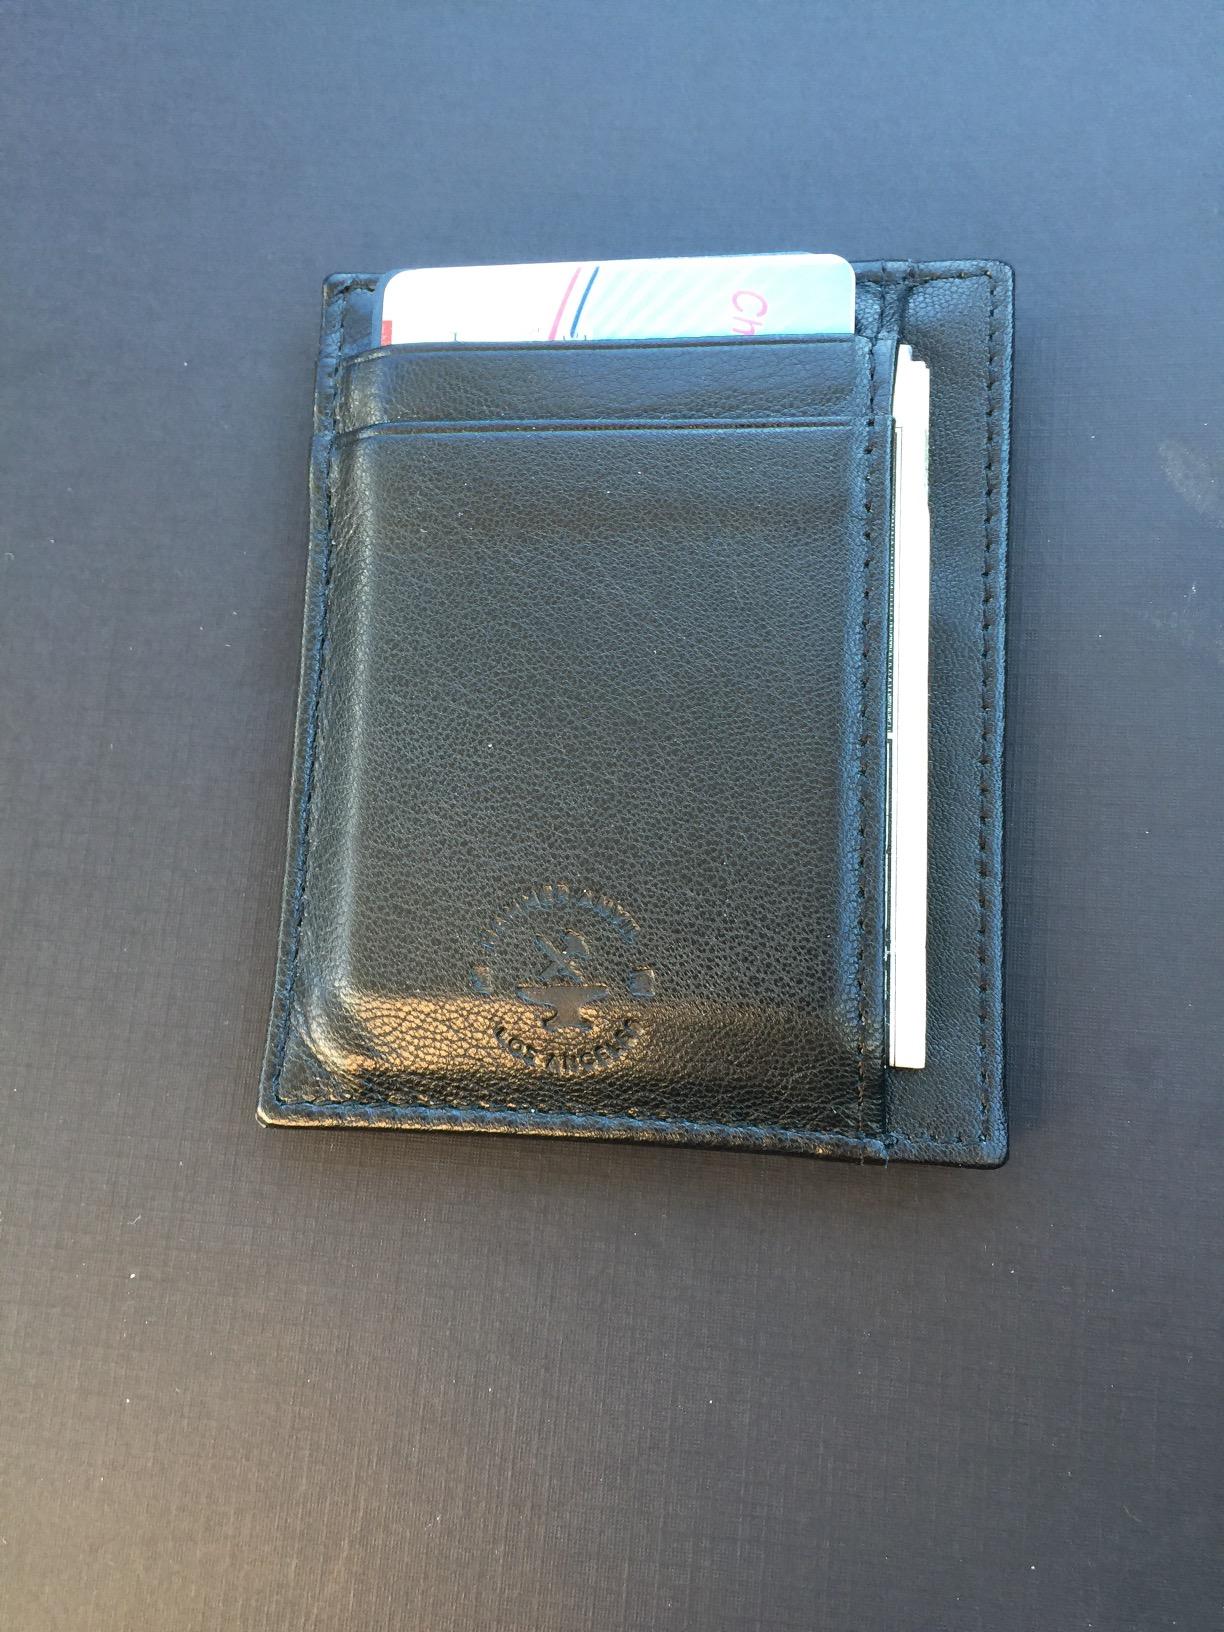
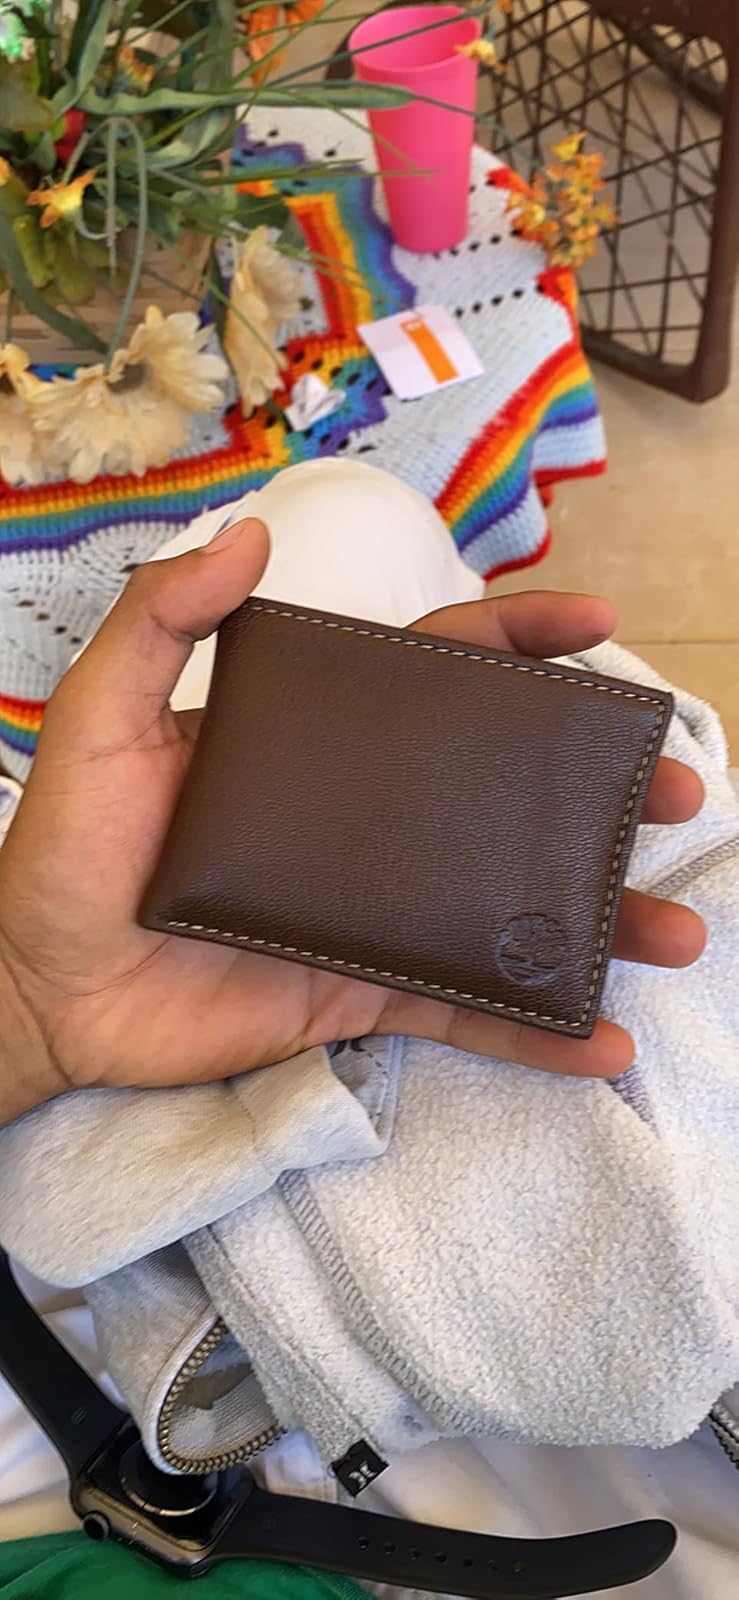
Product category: accessories_wallet
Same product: no